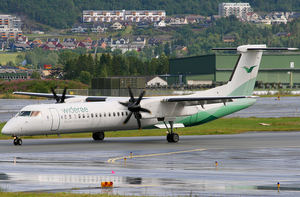
Bombardier Q Series / Relation til Scandinavian Airlines System / SAS-nødlandinger
Bombardier Q400 i Widerøe bemaling.
"Bombardier Q-Series er en modelrække af passagerfly fra den canadiske flyproducent Bombardier. Flyenes nuværende navn er Bombardier Q100 - Q400, men de er stadig mest kendt under navnet ""Dash 8"", som er afledt af flyets tidligere navn De Havilland Canada DHC-8. Programmet skal videresælges til Viking Air-moderselskabet Longview Aviation Capital senest i slutningen af 2019. Flyene i Q-serien er to-motorede, mellemdistance, turboprop-fly som normalt opererer på korte indenrigsruter. De er alle kendetegnede ved lavt brændstofforbrug og lavt støjniveau, deraf navnet Q-Series – Q for Quiet. Flyet har “Active Noise and Vibration Suppression"", som er et system, der udsender lydbølger i modfase inde i kabinen.